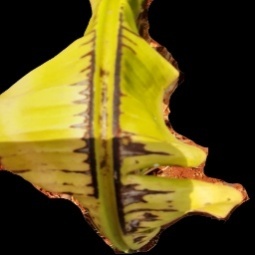
Label: Calcium